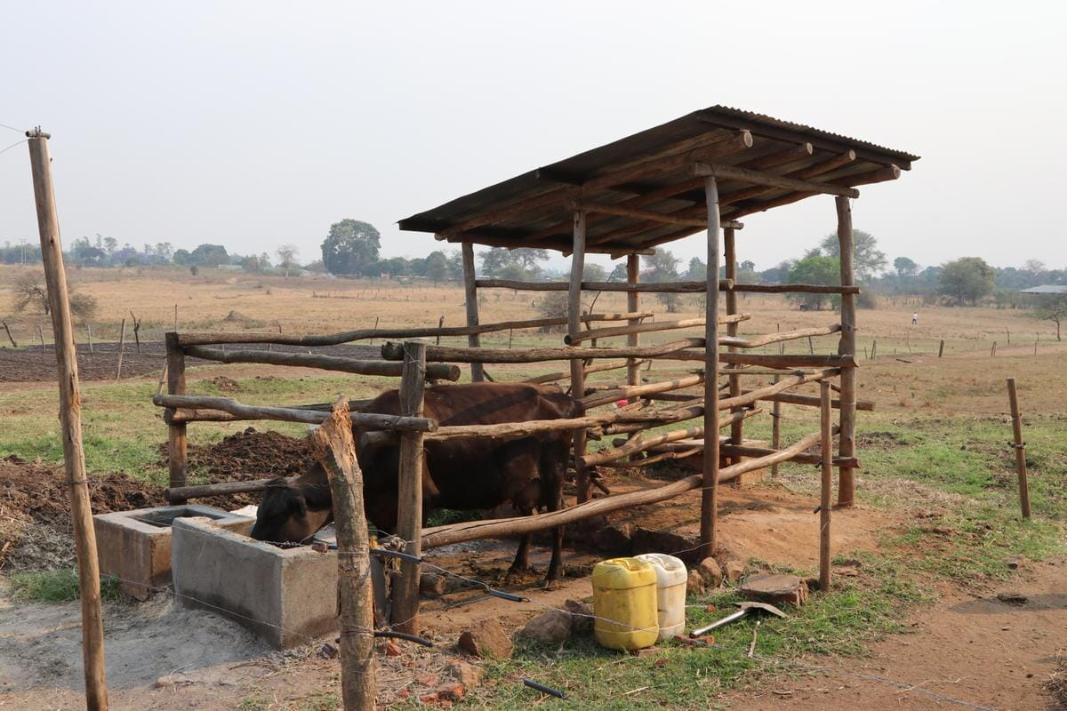
Hili ni eneo la kufugia wanyama mbele yake kuna zizi la ng'ombe lililojengwa kwa mbao, zizi hili lina paa la bati ambalo linafunika sehemu ya ndani, ndani ya zizi kuna ng'ombe mweusi  karibu na zizi kuna chumba cha maji au chakula cha ng'ombe kilichotengenezwa kwa saruji.